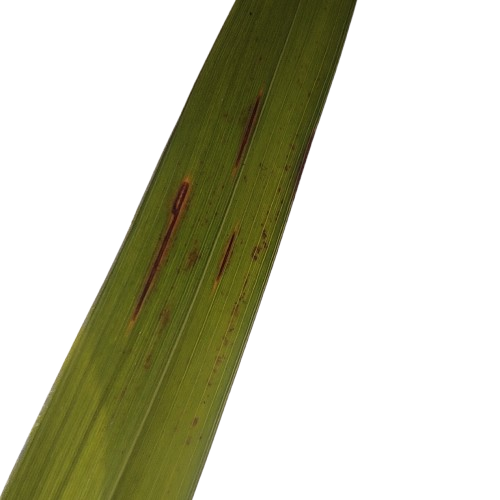
Label: Rice Blast